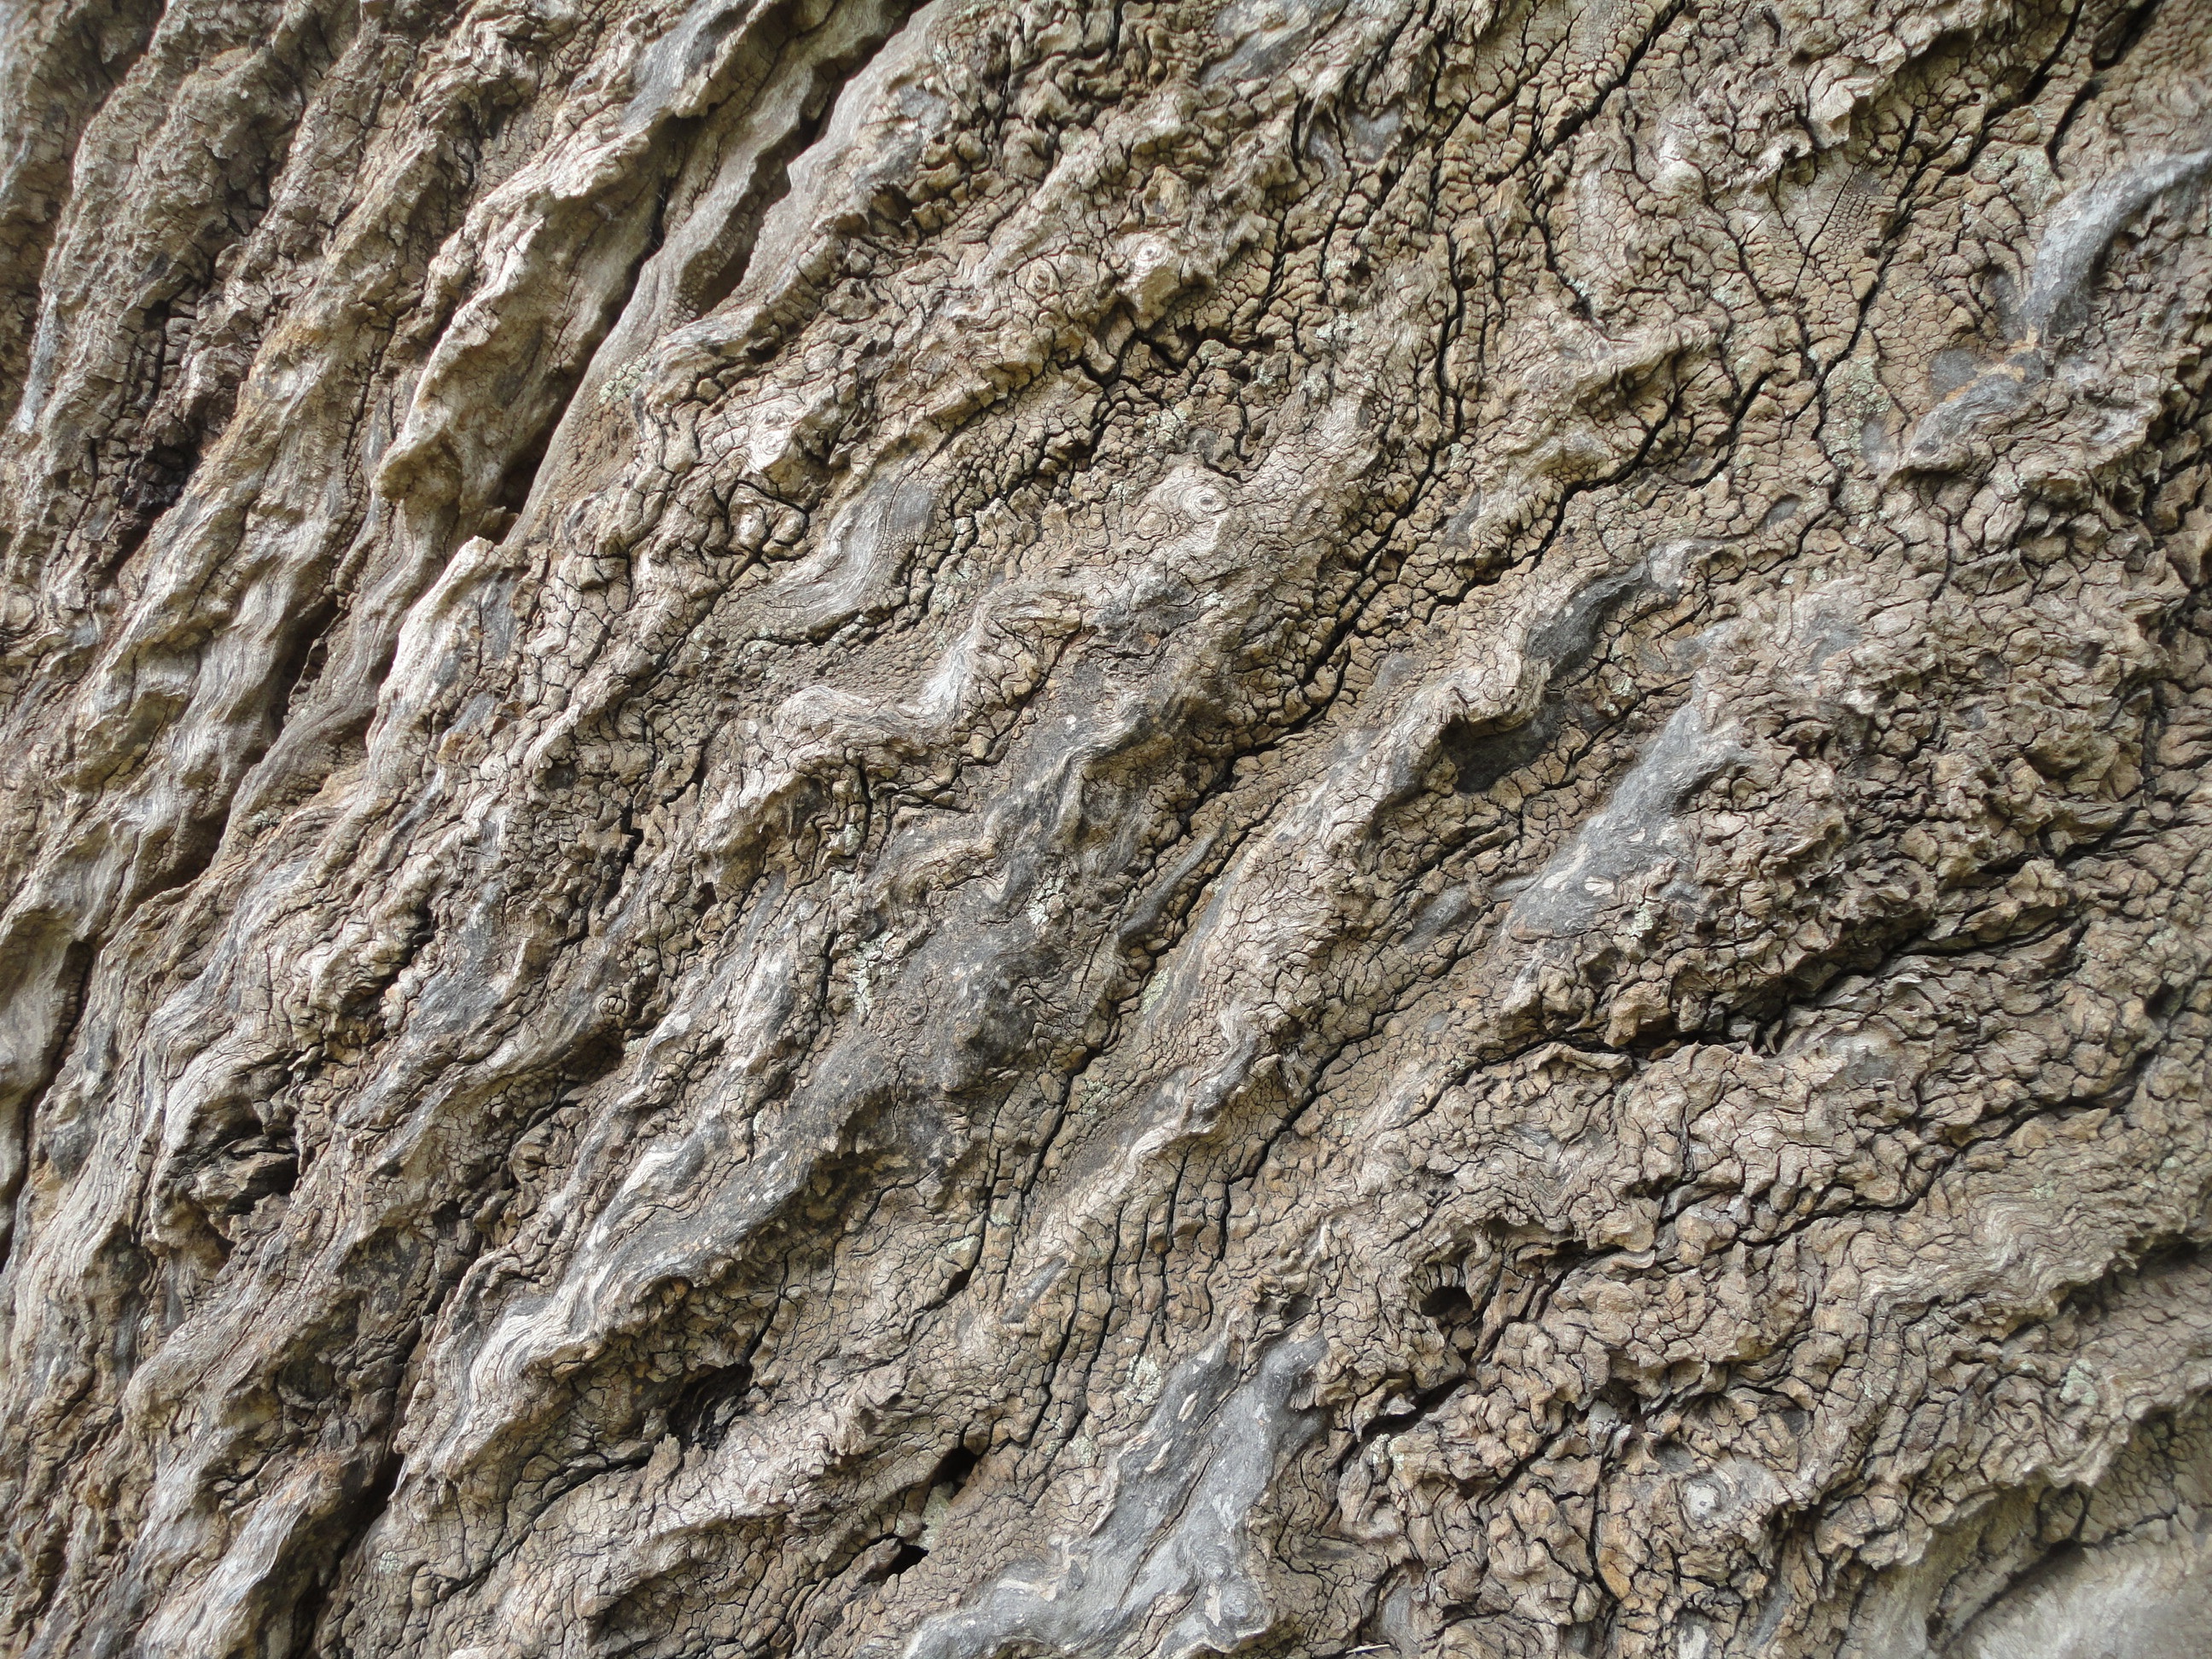
tree, nature, rock, branch, wood, texture, trunk, wall, bark, formation, dry, autumn, soil, stone wall, material, tree trunk, trees, geology, outcrop, cracks, tree bark, bedrock, cut trunk, trunk trees, pine wood